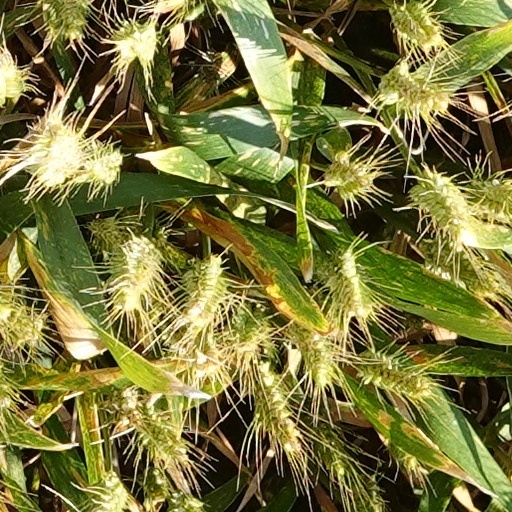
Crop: wheat